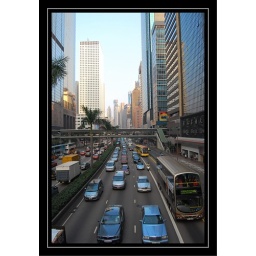
view from the same sky bridge in the evening... still busy....